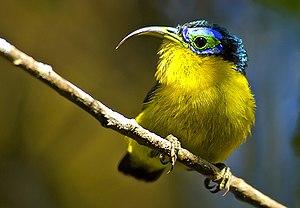
La Philépitte de Salomonsen est une espèce de passereaux de la famille des Eurylaimidae. L'habitat de l'oiseau ne facilite pas l'étude de ce dernier, et cet endémique malgache se confond aisément avec l'espèce Neodrepanis coruscans, ce qui a rendu les observations difficiles.